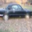
Label: automobile